Primo Carnera

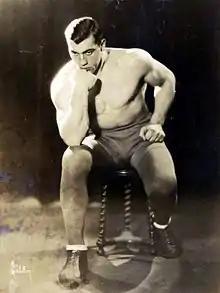

Primo Carnera (26 October 1906 – 29 June 1967) was an Italian professional boxer and wrestler who achieved international fame during the 1930s. He reigned as the boxing World Heavyweight Champion from 29 June 1933 to 14 June 1934. He won more fights by knockout than any other heavyweight champion (IBU, NBA, NYSAC) in boxing history. Carnera's boxing record comprised 103 professional fights, with 89 victories, 72 of which were knockouts. His extraordinary physical stature, standing 6 ft 6 in (1.98 m) and weighing up to 270 lb (122 kg), made him a formidable and iconic figure in the sport, earning him the moniker "The Ambling Alp." Beyond boxing, Carnera also pursued a career in professional wrestling, further extending his public presence. His life story has been the subject of numerous films and books.